Lou Jacobi

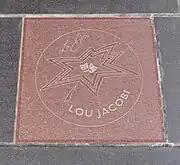
Jacobi's star on Canada's Walk of Fame

Other notable films in which he appeared include "Irma la Douce" (1963), "Penelope" (1966), "Everything You Always Wanted to Know About Sex* (*But Were Afraid to Ask)" (1972) as Sam Musgrave, a middle-aged married man experimenting with women's clothes, "Arthur" (1981) as the lucky florist, "My Favorite Year" (1982) as Benjy's unsophisticated Uncle Morty, and in "Amazon Women on the Moon" (1987), as a man named Murray who got zapped into the television and is wandering throughout sketches looking for his wife. In Barry Levinson's "Avalon" (1990), in a semi-dramatic role, as one of four Russian brothers (elders) trying to build a future in Baltimore in the early 20th century, with the memorable comic relief catchphrase, "You cut the turkey!?" after he would notoriously arrive late to family Thanksgiving dinner, every year. His final film role was "I.Q." (1994), playing philosopher/mathematician Kurt Gödel.